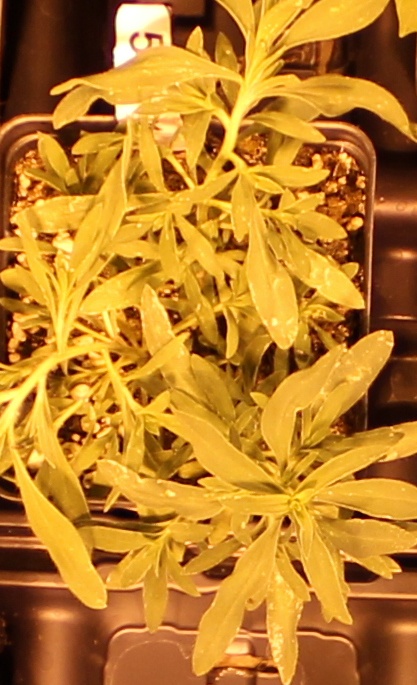
Label: Kochia